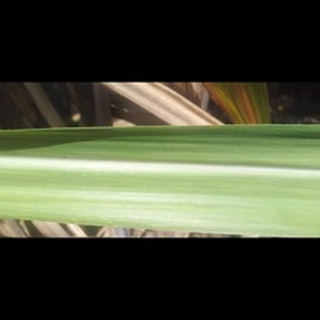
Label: healthy_sugarcane